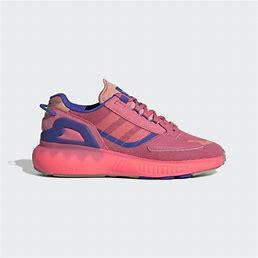
Brand: Adidas
Model: ZX 5K Boost